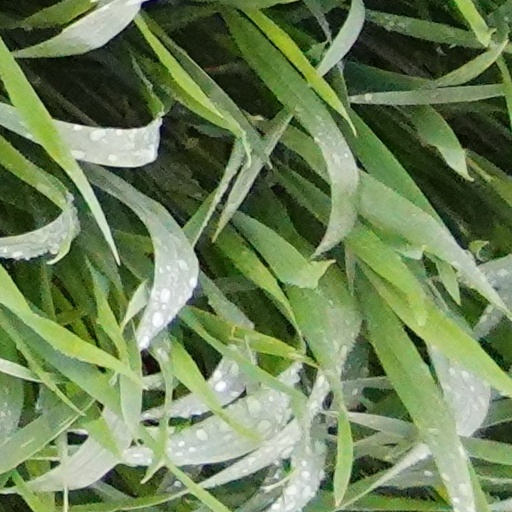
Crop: wheat